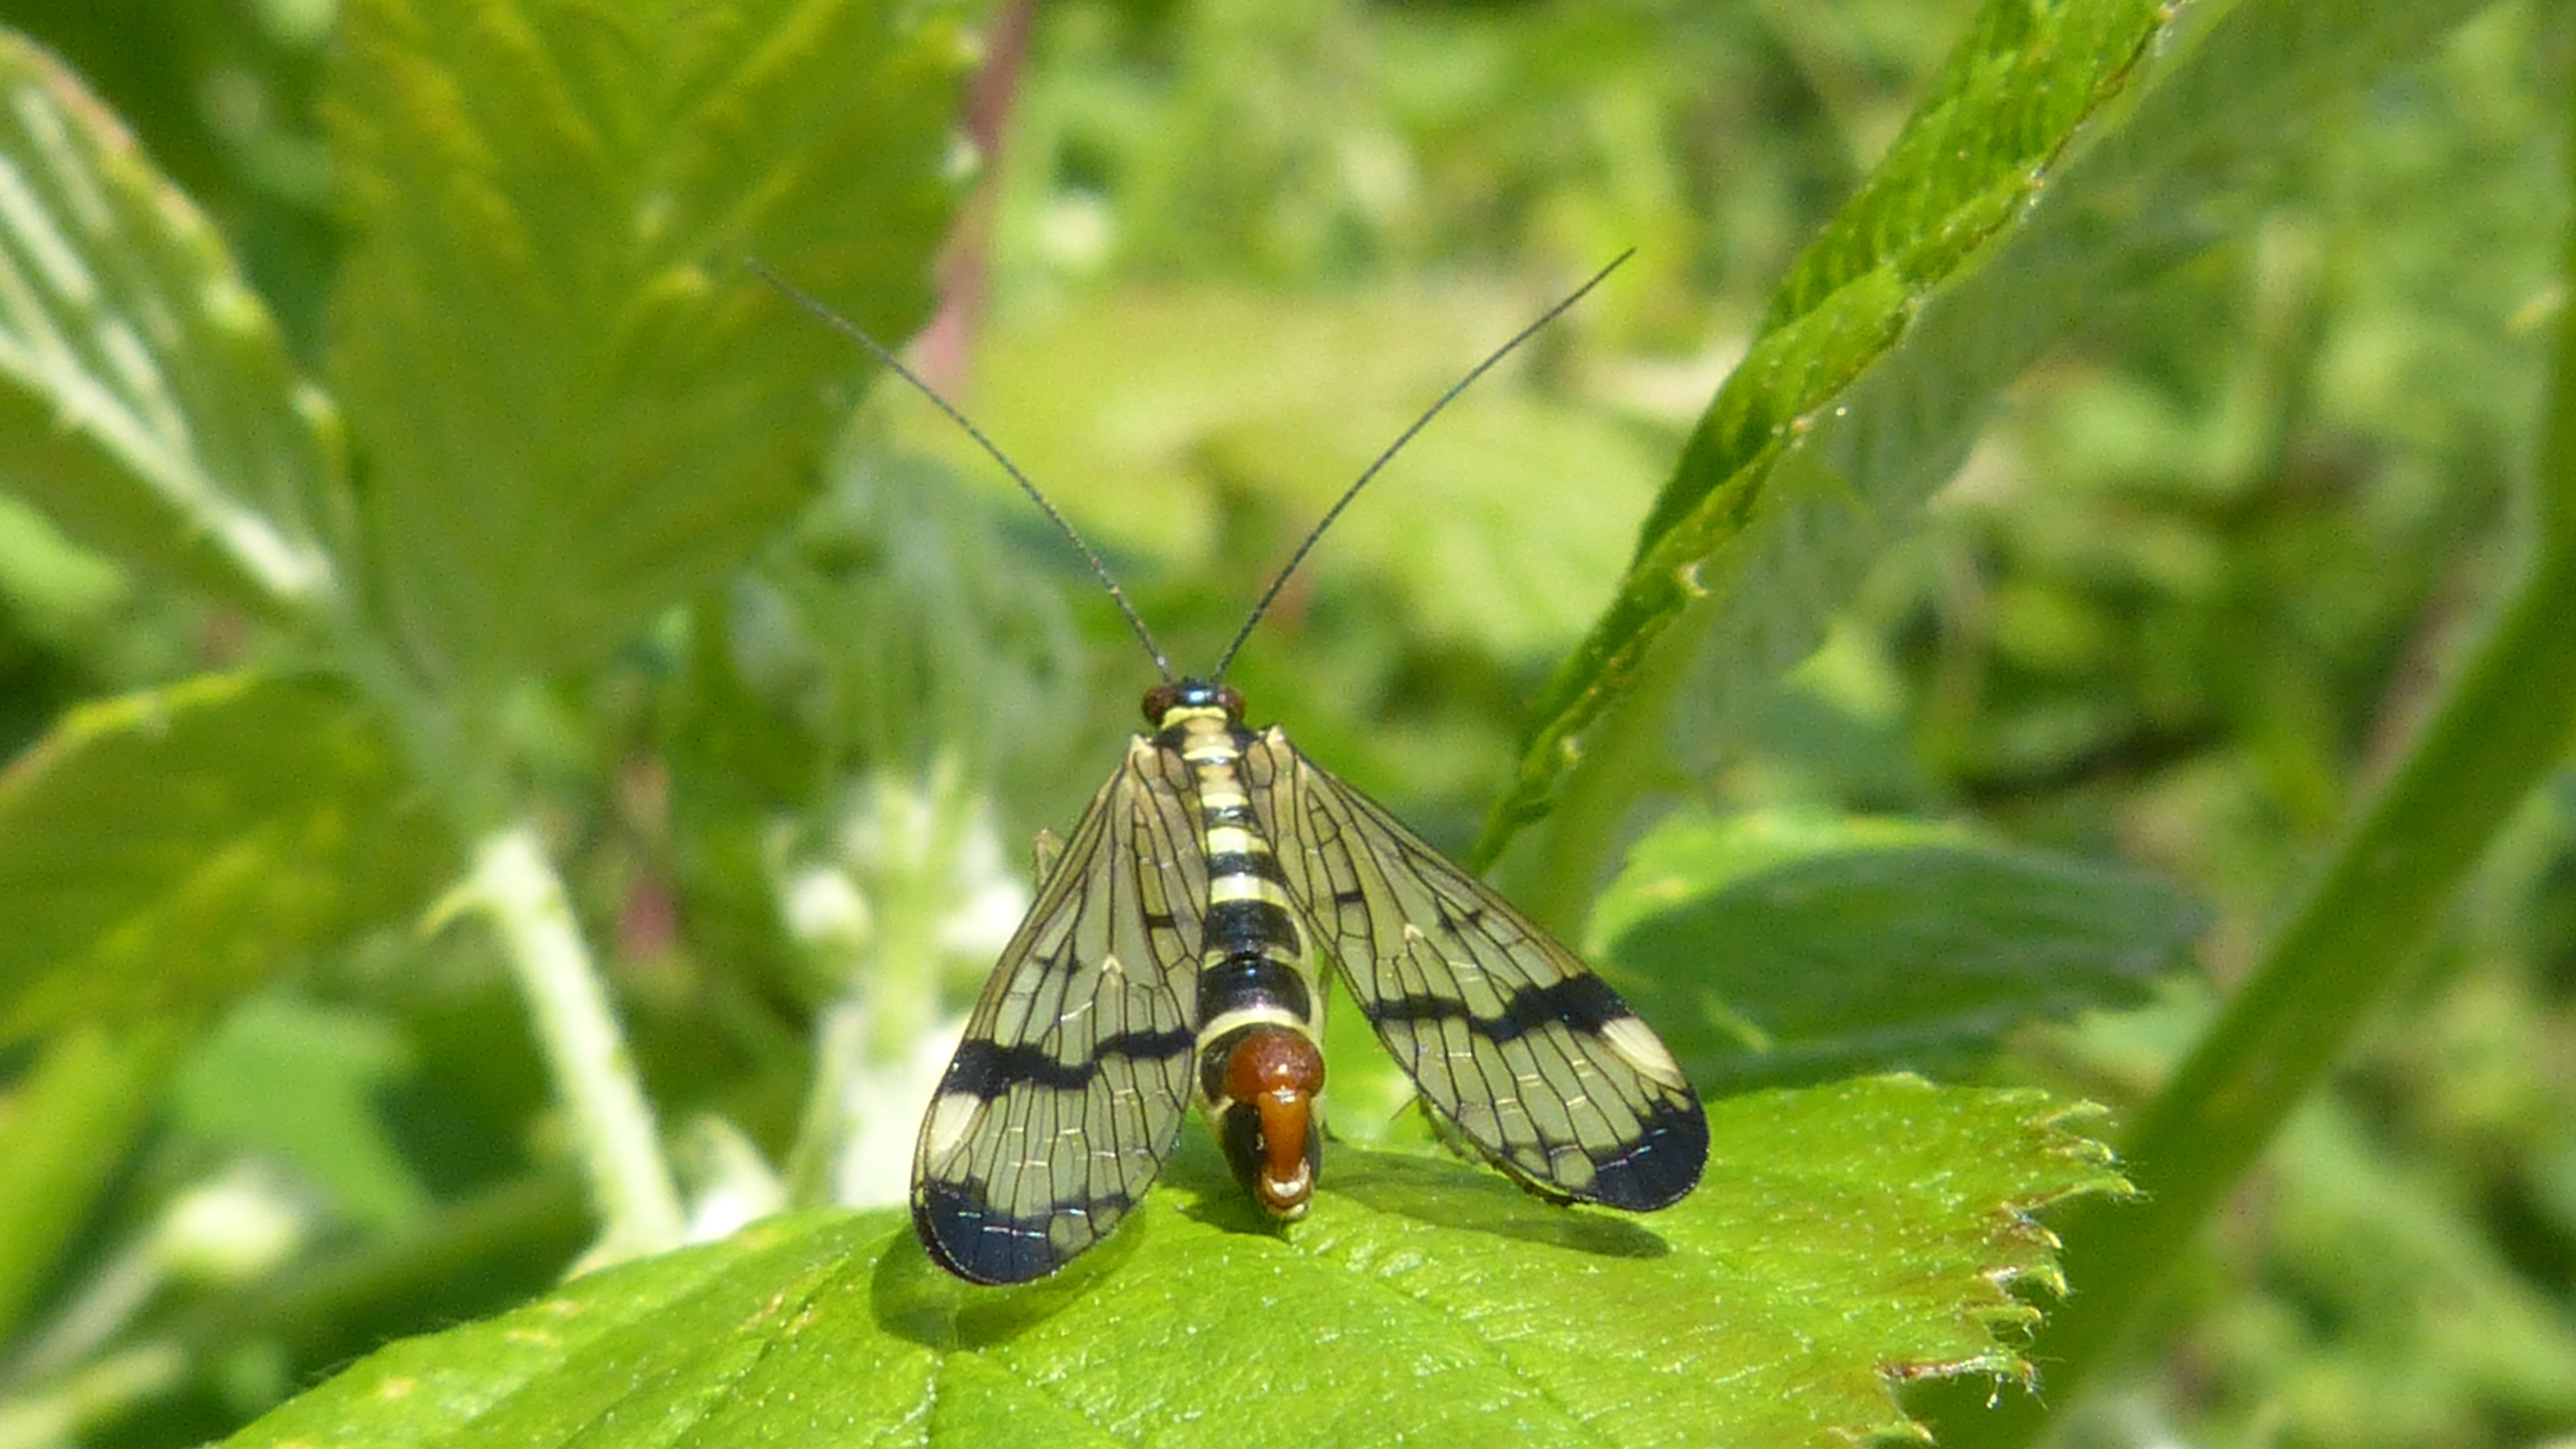
wing, leaf, animal, fly, green, insect, butterfly, fauna, invertebrate, macro photography, arthropod, communis, pollinator, moths and butterflies, lycaenid